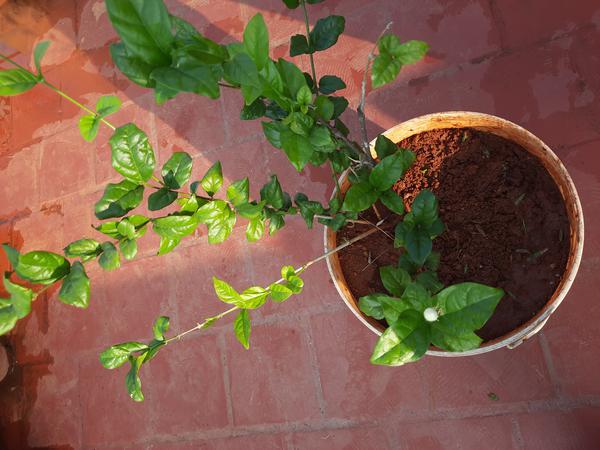
Plant: Jasmine